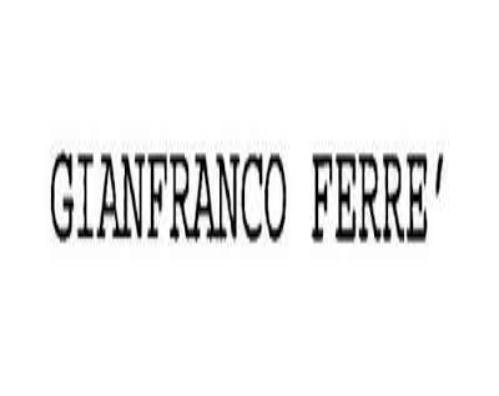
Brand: Gianfranco Ferre
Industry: Necessities